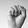
ASL letter: S